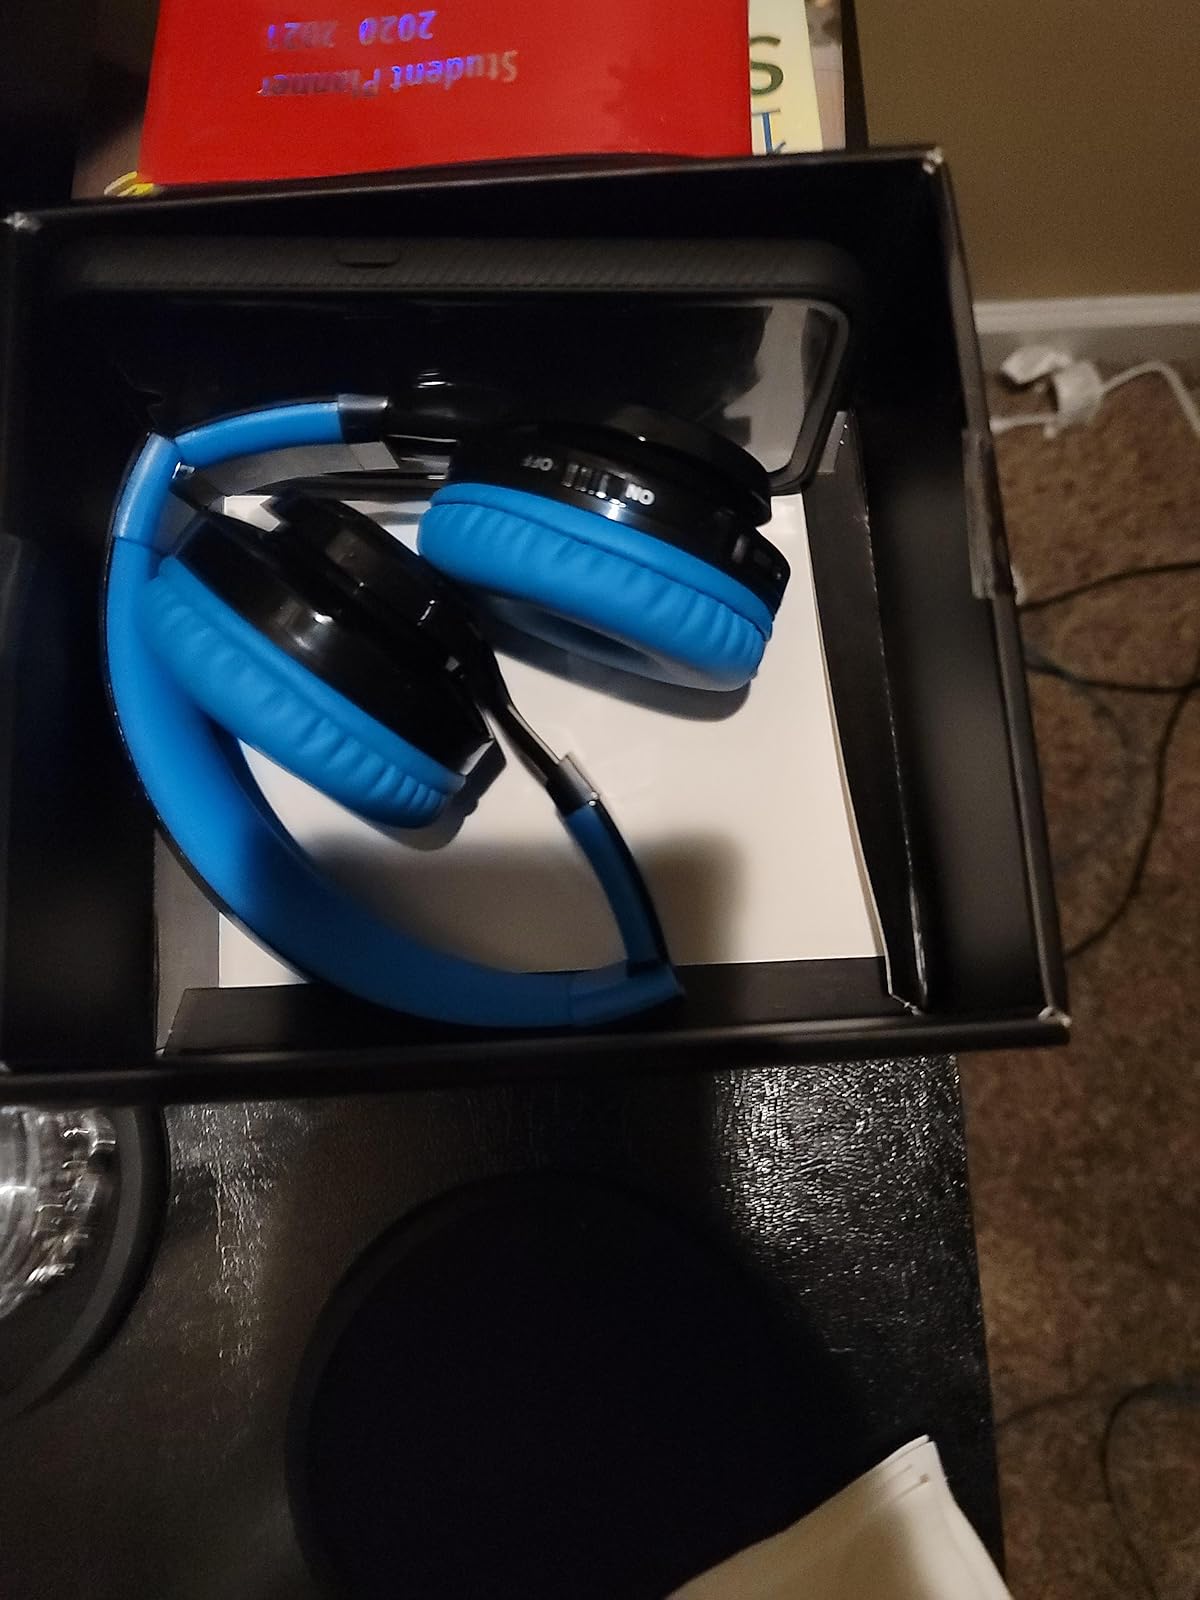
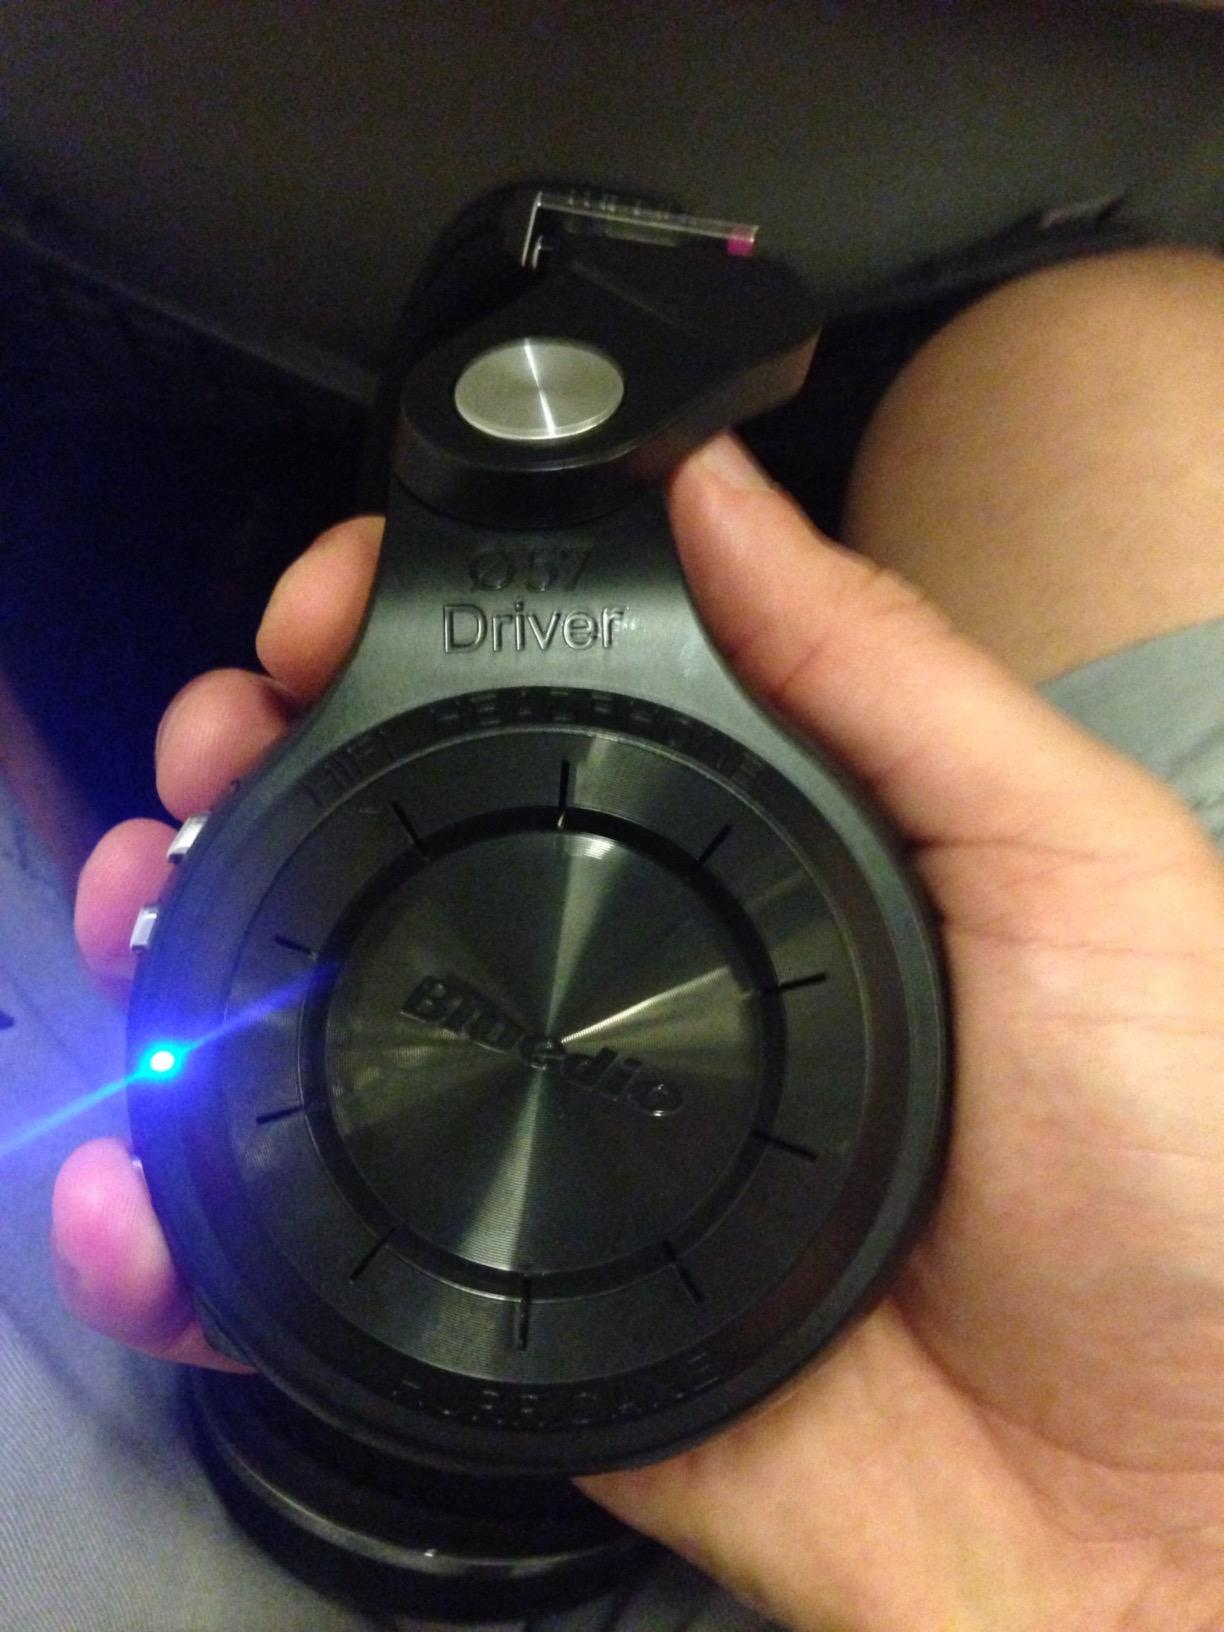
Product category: headphones
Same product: no